Question: Please indicate a possible affordance area of cup that can be used for drinking
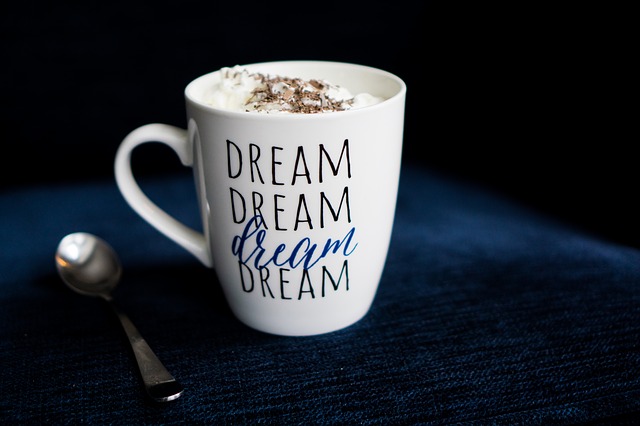
Answer: [180.5, 55, 407.5, 170]